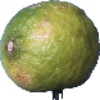
Label: Limes 1